Lockheed L-100 Hercules

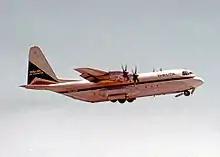
A Lockheed L-100-20 of Delta Air Lines operating a freight flight from Atlanta Hartsfield Airport, Georgia

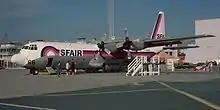
An SFAir L-100

Civilian variants are equivalent to the C-130E model without pylon tanks, side and front windows under the main windshield or military equipment.